Ahmadiyya in Singapore

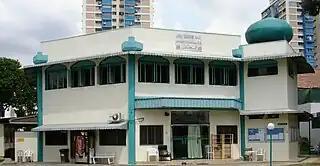
Taha Mosque, the only Ahmadiyya Muslim mosque in Singapore

During the 1980s, the Ahmadiyya Muslim Community of Singapore built their first purpose-built mosque, on Onan Road, Geylang, in central Singapore. The site previously consisted of a building, which was already used as a place of worship by Ahmadi Muslims, until a storm brought sufficient damage to the structure to demand a reconstruction. The new mosque was opened in 1985. Observing the development, a number of Muslims, showing particular concern of the building's appearance, urged the Islamic Religious Council of Singapore to take urgent action on the spread of Ahmadiyya, whose teachings they considered "un-Islamic". Othman Haron Eusofe forwarded this "concern" at the Community Development Ministry. Ahmad Mattar, the then Minister-in-charge of Muslim Affairs reinforced Eusofe's view, stating that the Ahmadi Muslims were intentionally being provocative by calling their mosque, a mosque. Throughout the year Mattar was vocal in his opposition to the Ahmadiyya Muslim Community, warning of the "dangers" posed by the Community. As a consequence, the Council attempted to produce "comprehensive" measures in an attempt to tackle the spread of the Community's teachings in Singapore. A committee with members representing 11 different Muslim Singaporean organizations was set up by the Council.